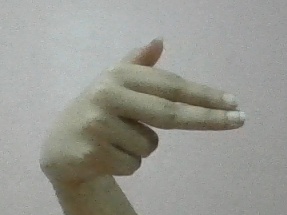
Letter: ghain